Eizi Matuda

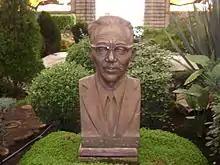
Bust of Eizi Matuda in the botanical garden of the Cosmovitral.

(1894–1978) was a Mexican botanist of Japanese origin. In scholarly works, his name is generally romanised as "Eizi Matuda" following the "Kunrei" system.